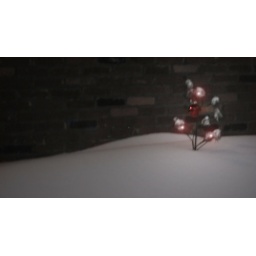
i rescued the poor little thing....it is now defrosting in the kitchen sink